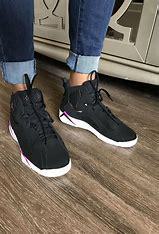
Brand: Jordan
Model: True Flight